Pennsylvania Ministerium

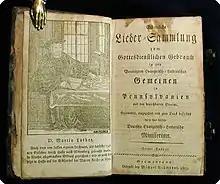
An 1803 hymnal published by the Pennsylvania Ministerium

By the mid-18th century, there was a growing need for well-trained Lutheran clergy in the colonies. A conference was proposed to create a closer union between the area congregations' preachers, elders, and deacons.